Elfin Pertiwi Rappa

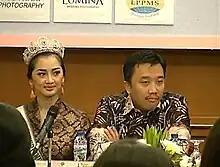
Rappa (left) as a guest speaker in in 2015.

Elfin was born in Palembang, South Sumatera, Indonesia, to an Indo father and Indonesian mother. She is of Portuguese descent. She holds a bachelor degree in Business Management from Sriwijaya University. Working as well as a model, she reached number of achievements in that field. Elfin was the winner of Cover Guest Aneka Yess Magazine 2009, was the Brand Ambassador at Cardinal Awards 2010, was placed in Top 3 of Star Teen High End Teen Magazine 2011, was placed in Top 3 of Model of Indonesia 2012, the winner of Gadis Palembang 2012 or "Miss Teen Palembang 2012" and Gadis South Sumatera 2013.